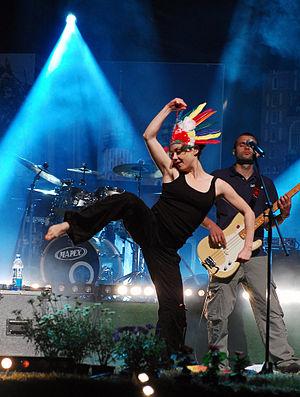
Maria Teresa Peszek est une actrice et chanteuse polonaise. Elle a commencé à jouer en 1993. Elle a joué entre autres sur la scène du Théâtre Juliusz-Słowacki à Cracovie, ainsi qu'au Théâtre Studio et au Théâtre national à Varsovie. Elle a également joué dans plusieurs films pour le cinéma et la télévision.